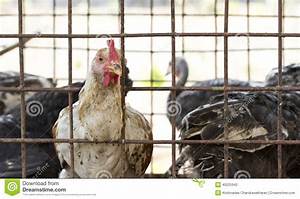
Label: gallina